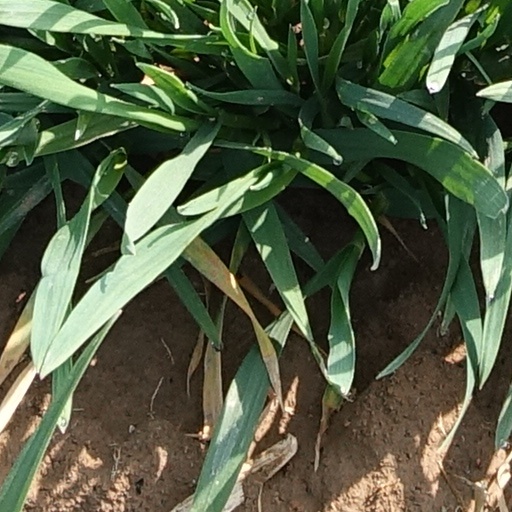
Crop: wheat